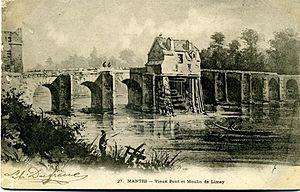
Pont de Limay au XIXe siècle Carte postale ancienne (postée en 1903)
Les moulins du vieux pont de Limay étaient situés sur le vieux pont de Limay, qui enjambe un bras de la Seine sur le territoire de la commune de Limay, dans le département des Yvelines. Comme de nombreux anciens ponts enjambant la Seine de Poissy à Vernon, ce pont comportait des moulins au-dessus de sa structure, où des pêcheries étaient installées. Il n'en reste que des témoignages dans des gravures ou des peintures anciennes.
Le vieux pont de Limay, qui enjambe un bras de la Seine, le bras de Limay, et relie la ville de Limay à l'île aux Dames, est l'un des plus anciens ponts de France.